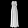
Label: Dress